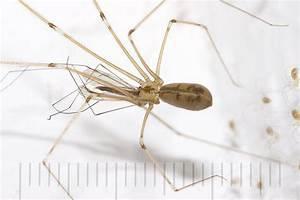
spider